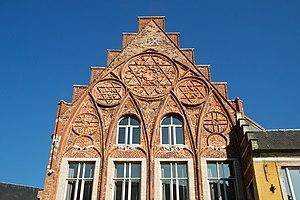
Belgique - Louvain - Maison van 't Sestich
La Maison van 't Sestich ou Maison 't Sestich est un édifice de style gothique situé à Louvain, dans la province du Brabant flamand en Belgique.